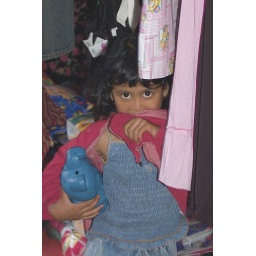
Shy girl in clothing market